Colchester United F.C.

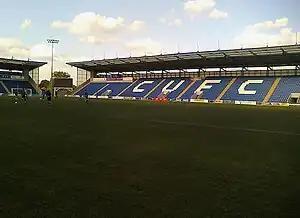
Colchester Community Stadium

When building work neared completion, Colchester United announced the official name for the stadium would be the Colchester Community Stadium, but owing to a deal with building firm Weston Homes, the ground would initially be known as the Weston Homes Community Stadium. The ten-year sponsorship would be worth up to £2 million for the club and included shirt sponsorship for the 2008–09 season. Upon the expiry of the deal, JobServe won the naming rights for the stadium in a further ten-year sponsorship ahead of the 2018–19 season.